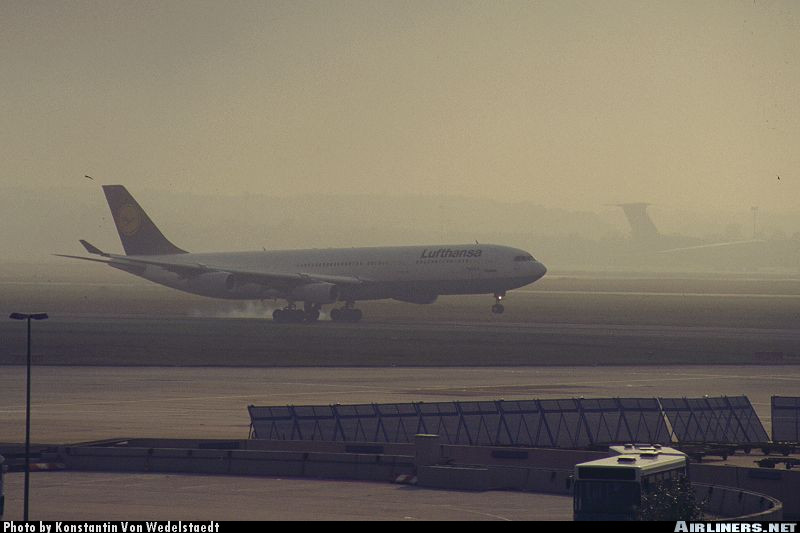
Vehicle type: Planes